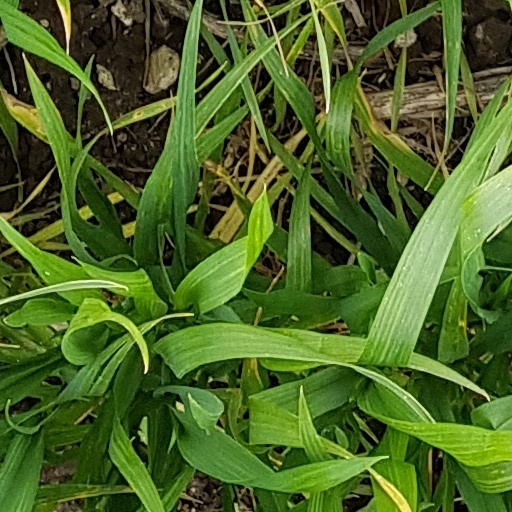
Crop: wheat